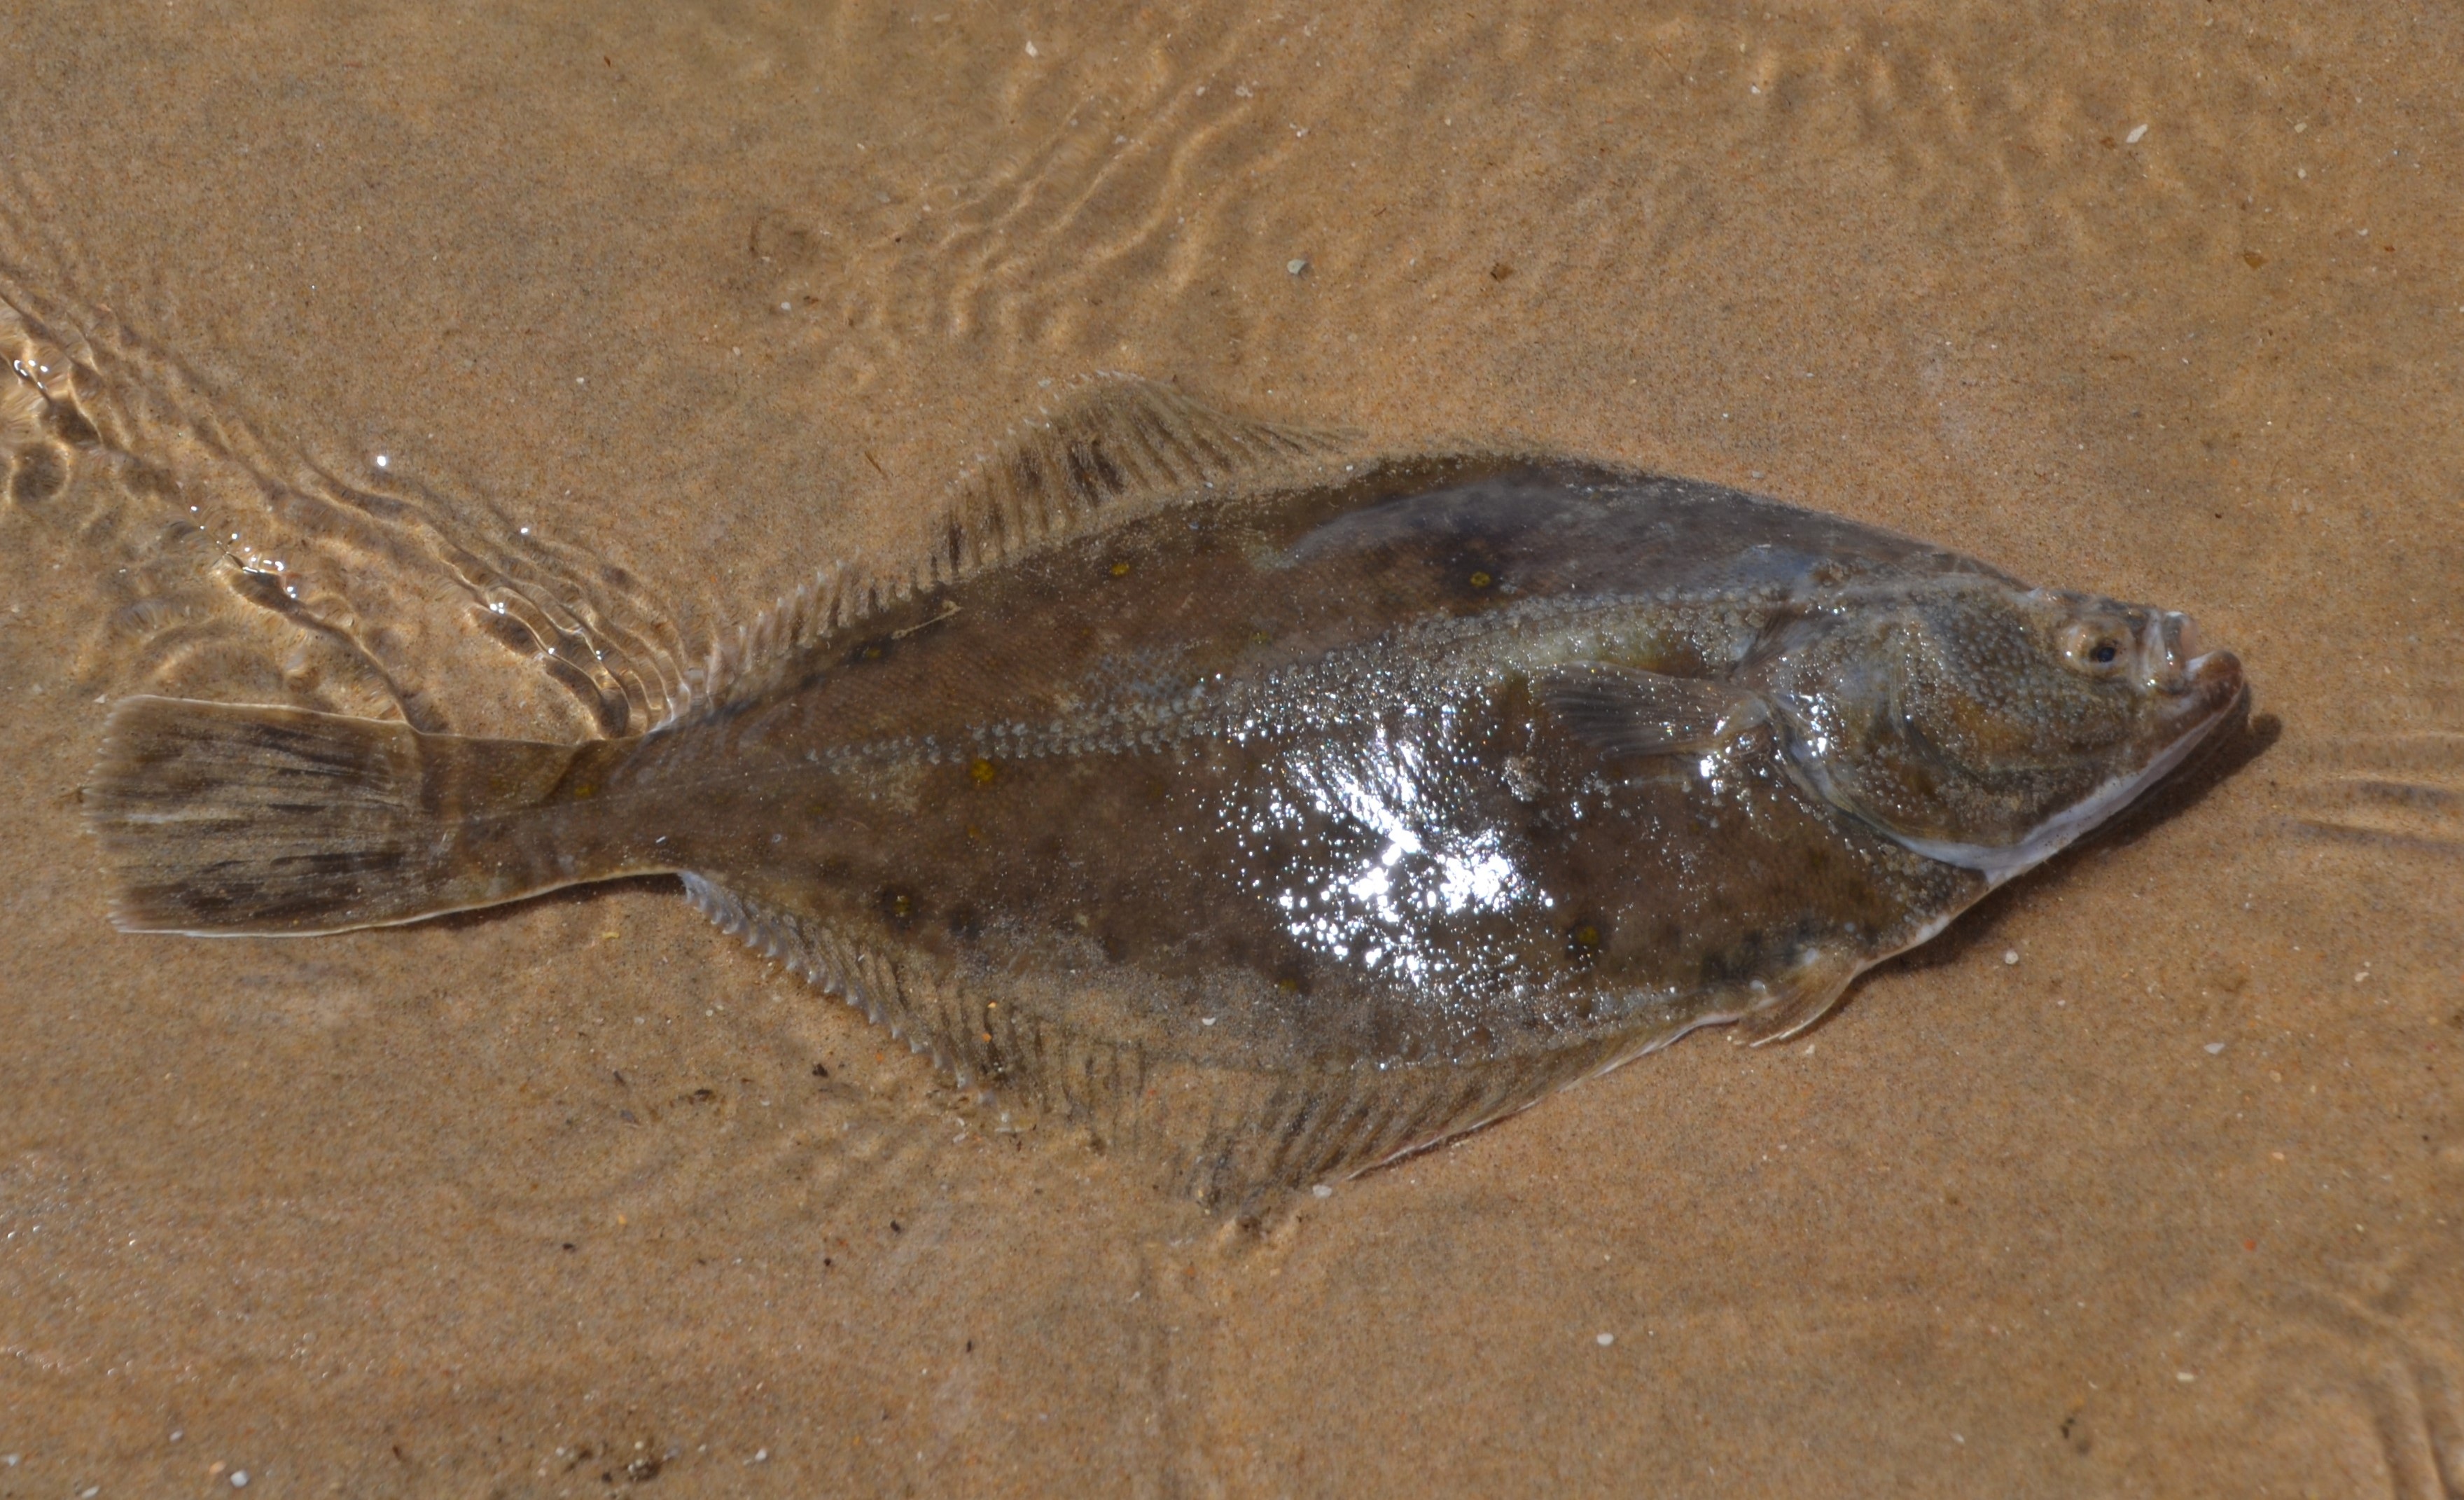
sea, water, nature, lake, animal, fish, fauna, vertebrate, plaice, marine biology